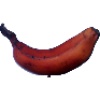
Label: Banana Red 1